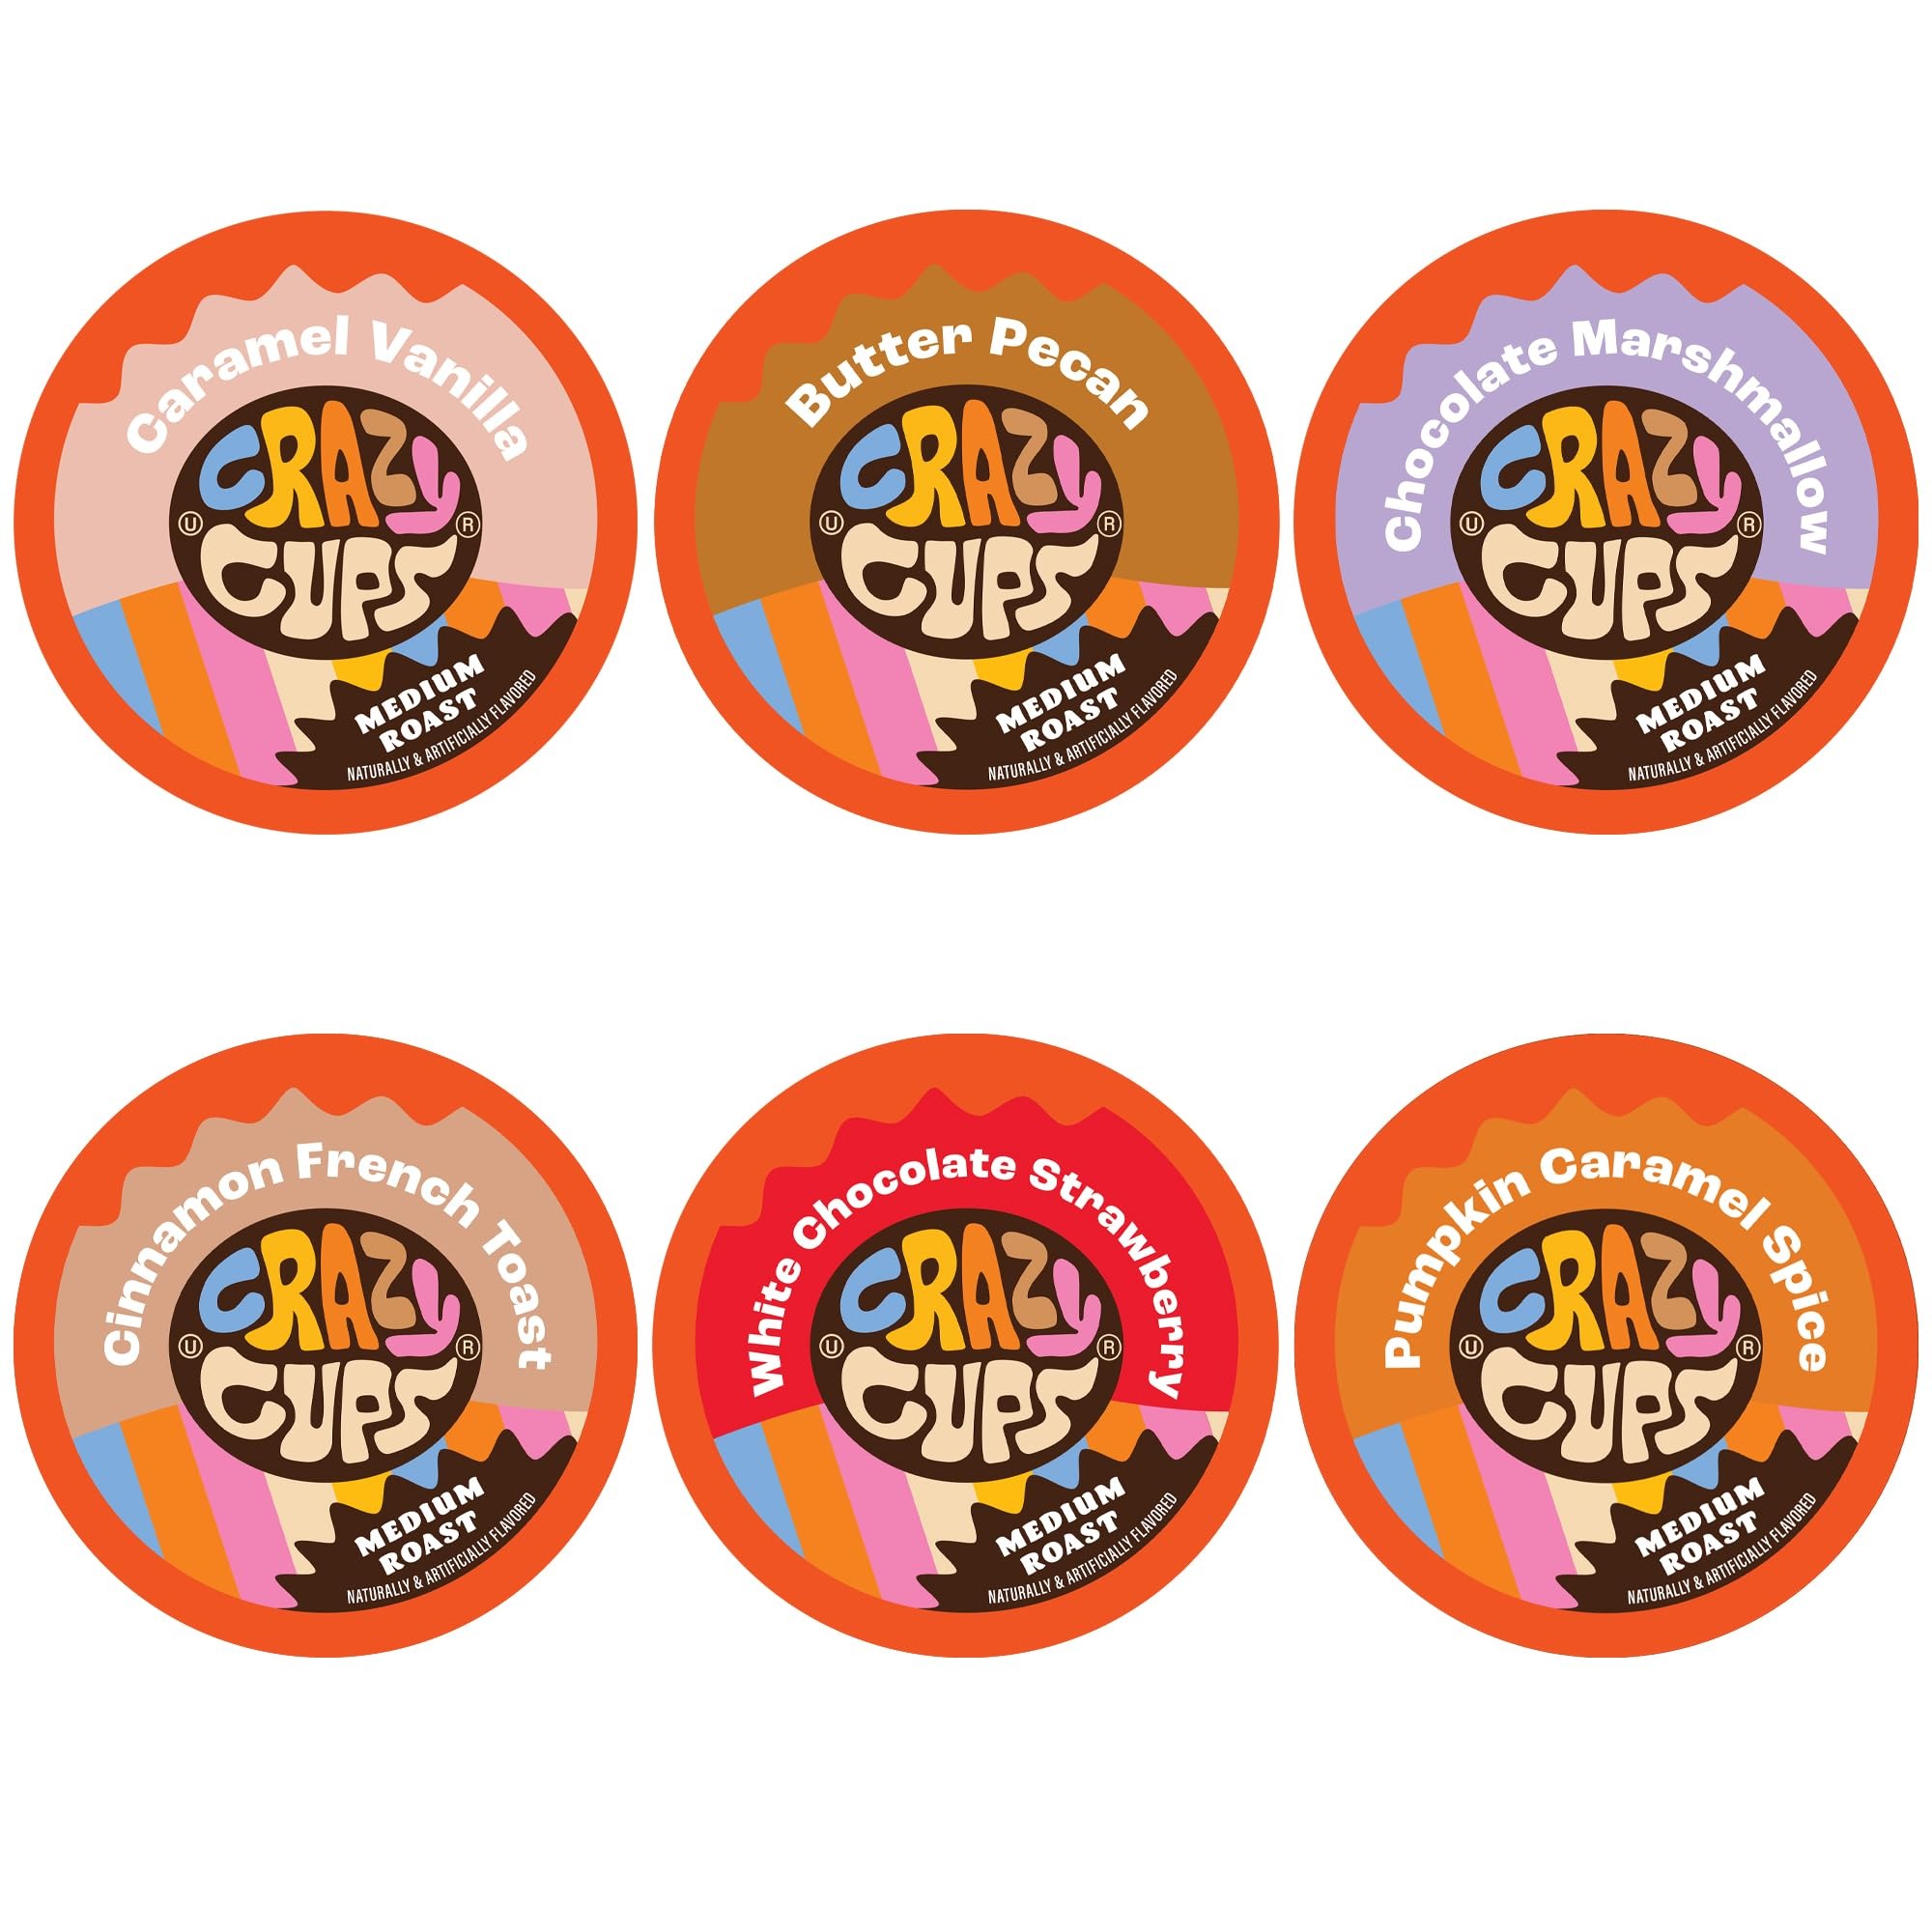
Item Name: Crazy Cups Flavored Medium Roast Hot or Iced Coffee, Variety Recyclable Pods for Keurig K Cup Brewers, 24 Count
Bullet Point 1: FLAVORED COFFEE POD VARIETY PACK: The perfect custom variety pack for the flavored coffee lover, our k pods for keurig variety pack includes some of our most famous flavors including caramel vanilla, butter pecan, chocolate marshmallow & more.
Bullet Point 2: ICED COFFEE PODS: Our k pod variety pack capsules have 30% more coffee than other brands making them perfect for iced coffee. Just pick your favorite flavor from our coffee variety pack sampler, brew over ice, add creamer, & enjoy.
Bullet Point 3: YOU'RE THE BARISTA: With Our variety coffee pods it's easy to brew yourself a quality cup of coffee at home, and our kpodsvariety pack makes it even easier to explore new variety flavored coffee. Find your new favorite with our variety pack coffee.
Bullet Point 4: TOP QUALITY INGREDIENTS: Each of our k sampler pods are gluten free, vegan, kosher, & keto friendly. Our single serve variety is package with sugar free coffee so you can enjoy variety pack flavored coffee guilt free.
Bullet Point 5: COFFEE PODS FOR KEURIG: Our coffee variety sampler pack is compatible with coffee machines that brew flavored K Cups including the Keurig 2.0 brewer. K cups is a registered trademark of Keurig. Not affiliated with Keurig.
Value: 24.0
Unit: Count

Price: 27.99